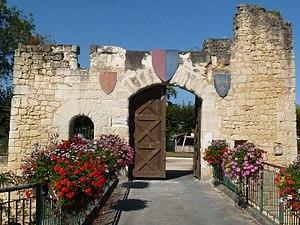
entrée du château de Montguyon (17), France
Montguyon /mɔ̃.gɥi.jɔ̃/ est une commune du sud-ouest de la France, située dans le département de la Charente-Maritime. Ses habitants sont appelés les Montguyonnais et les Montguyonnaises.
Le château de Montguyon est une forteresse médiévale située à Montguyon, en Charente-Maritime.